Rachel Brooks Gleason

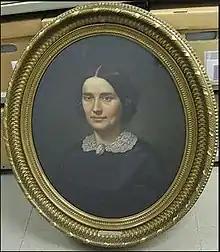
Rachel Brooks Gleason

Rachel Ingall Brooks was born in the village of Winhall, Vermont, on November 27, 1820, the daughter of Rueben Brooks and Lucy Musey. She had two siblings: John Quincy Brooks and Lucy Zipporah Brooks.